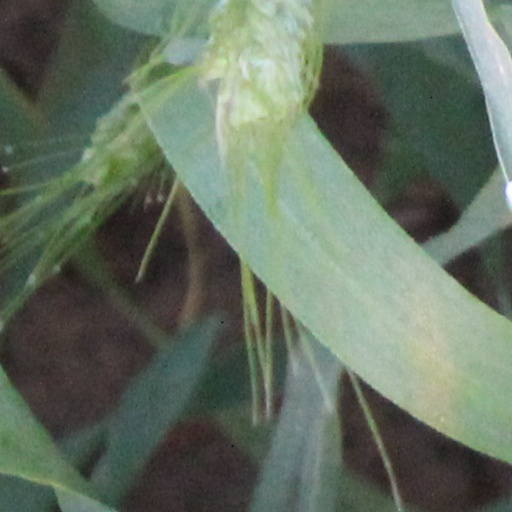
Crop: wheat